South Australian Railways

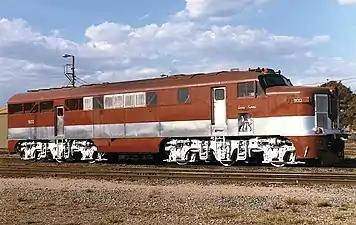
The SAR 900 class diesel-electric locomotive, built by the SAR and designed particularly for the demanding Adelaide Hills route, entered service in 1951

In 1922, after the SAR's worst financial deficit, the government appointed American railroad manager William Webb, from the Missouri-Kansas-Texas Railroad as Chief Commissioner. When Webb arrived in Adelaide with his young family, he found a railway system unchanged since the latter decades of the 19th century. The locomotives and rolling stock were small, wagons and carriages were of wooden construction, the track and bridges were unsuitable for heavy loads, the workshops had antiquated machinery and the signalling system was inflexible. These attributes drove up the ratio of operating costs to revenue.